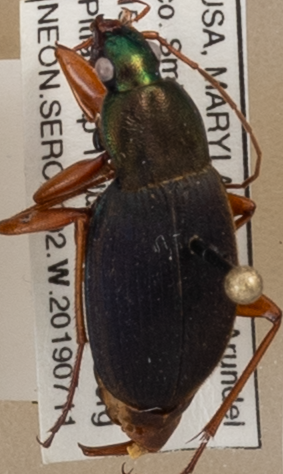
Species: Chlaenius aestivus
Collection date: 2019-07-11
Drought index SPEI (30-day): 0.966
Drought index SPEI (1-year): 2.09
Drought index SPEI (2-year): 1.85